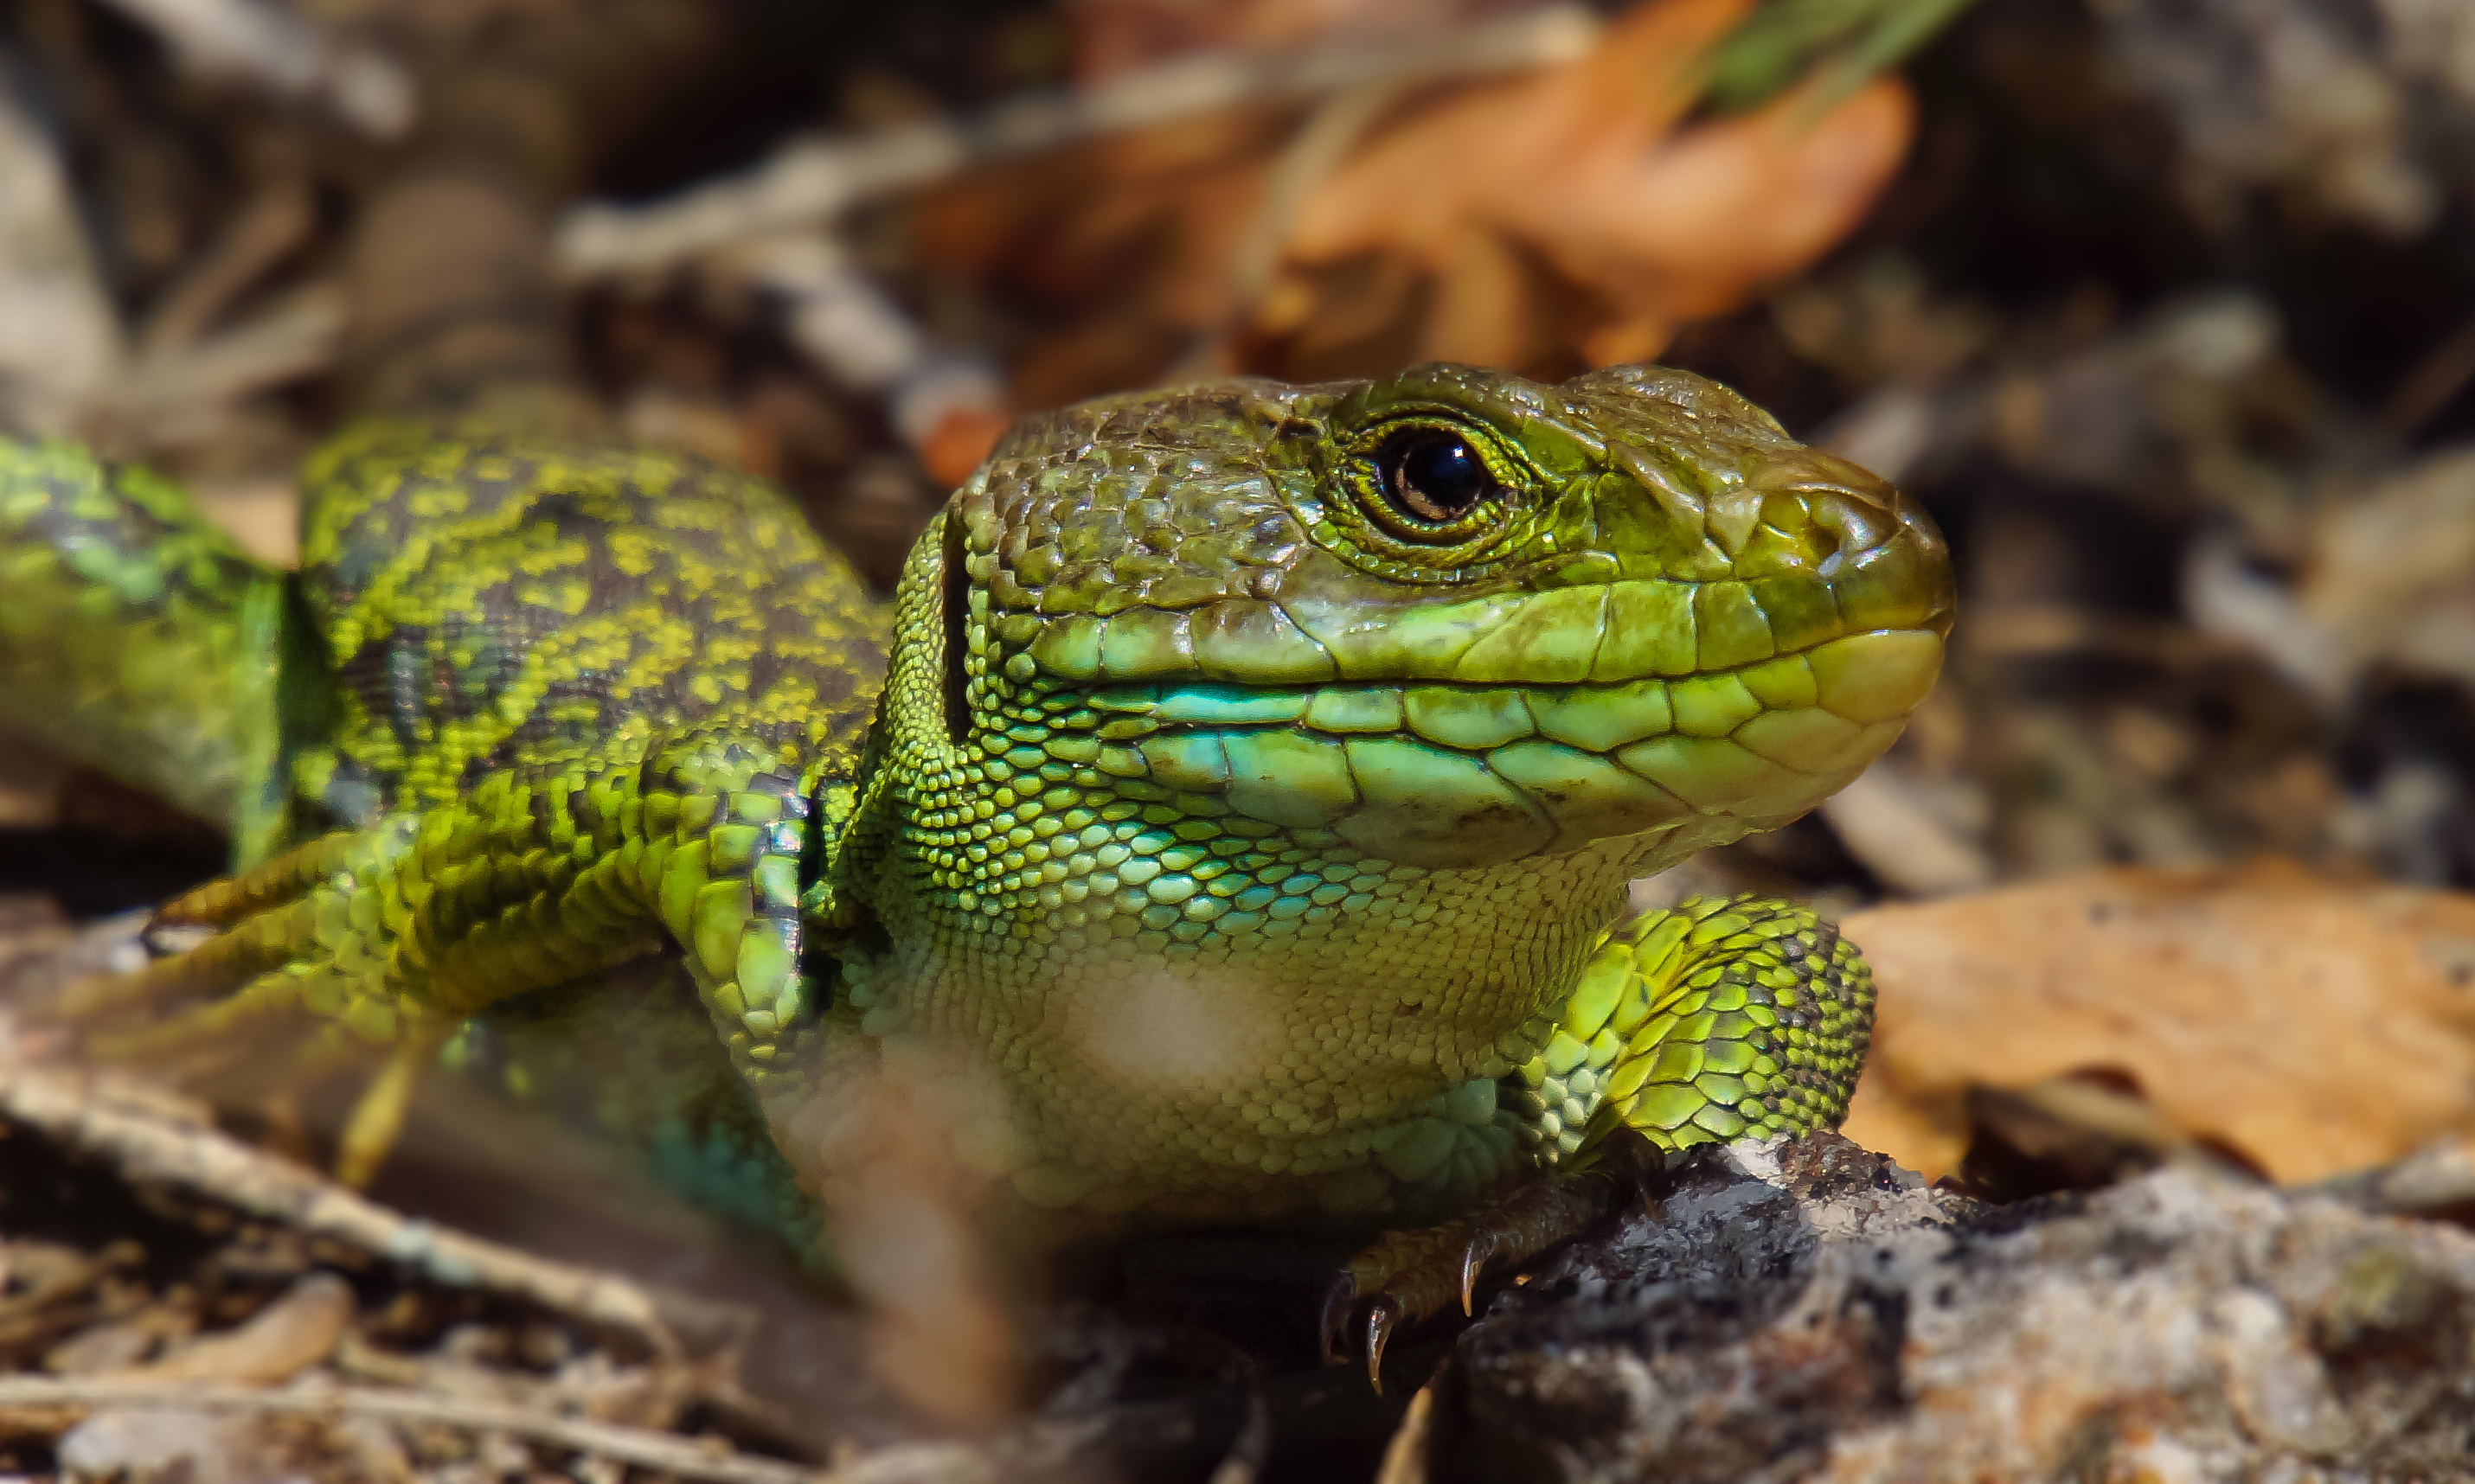
nature, photo, wildlife, green, reptile, fauna, lizard, green lizard, animals, vertebrate, naturaleza, a77, g, ggl1, gaby1, xovesphoto, animales, sonya77, lagarto, 50500, sigma50500, xelodegalicia, macro photography, lacerta, gabrielcoru a, emydidae, scaled reptile, lacertidae